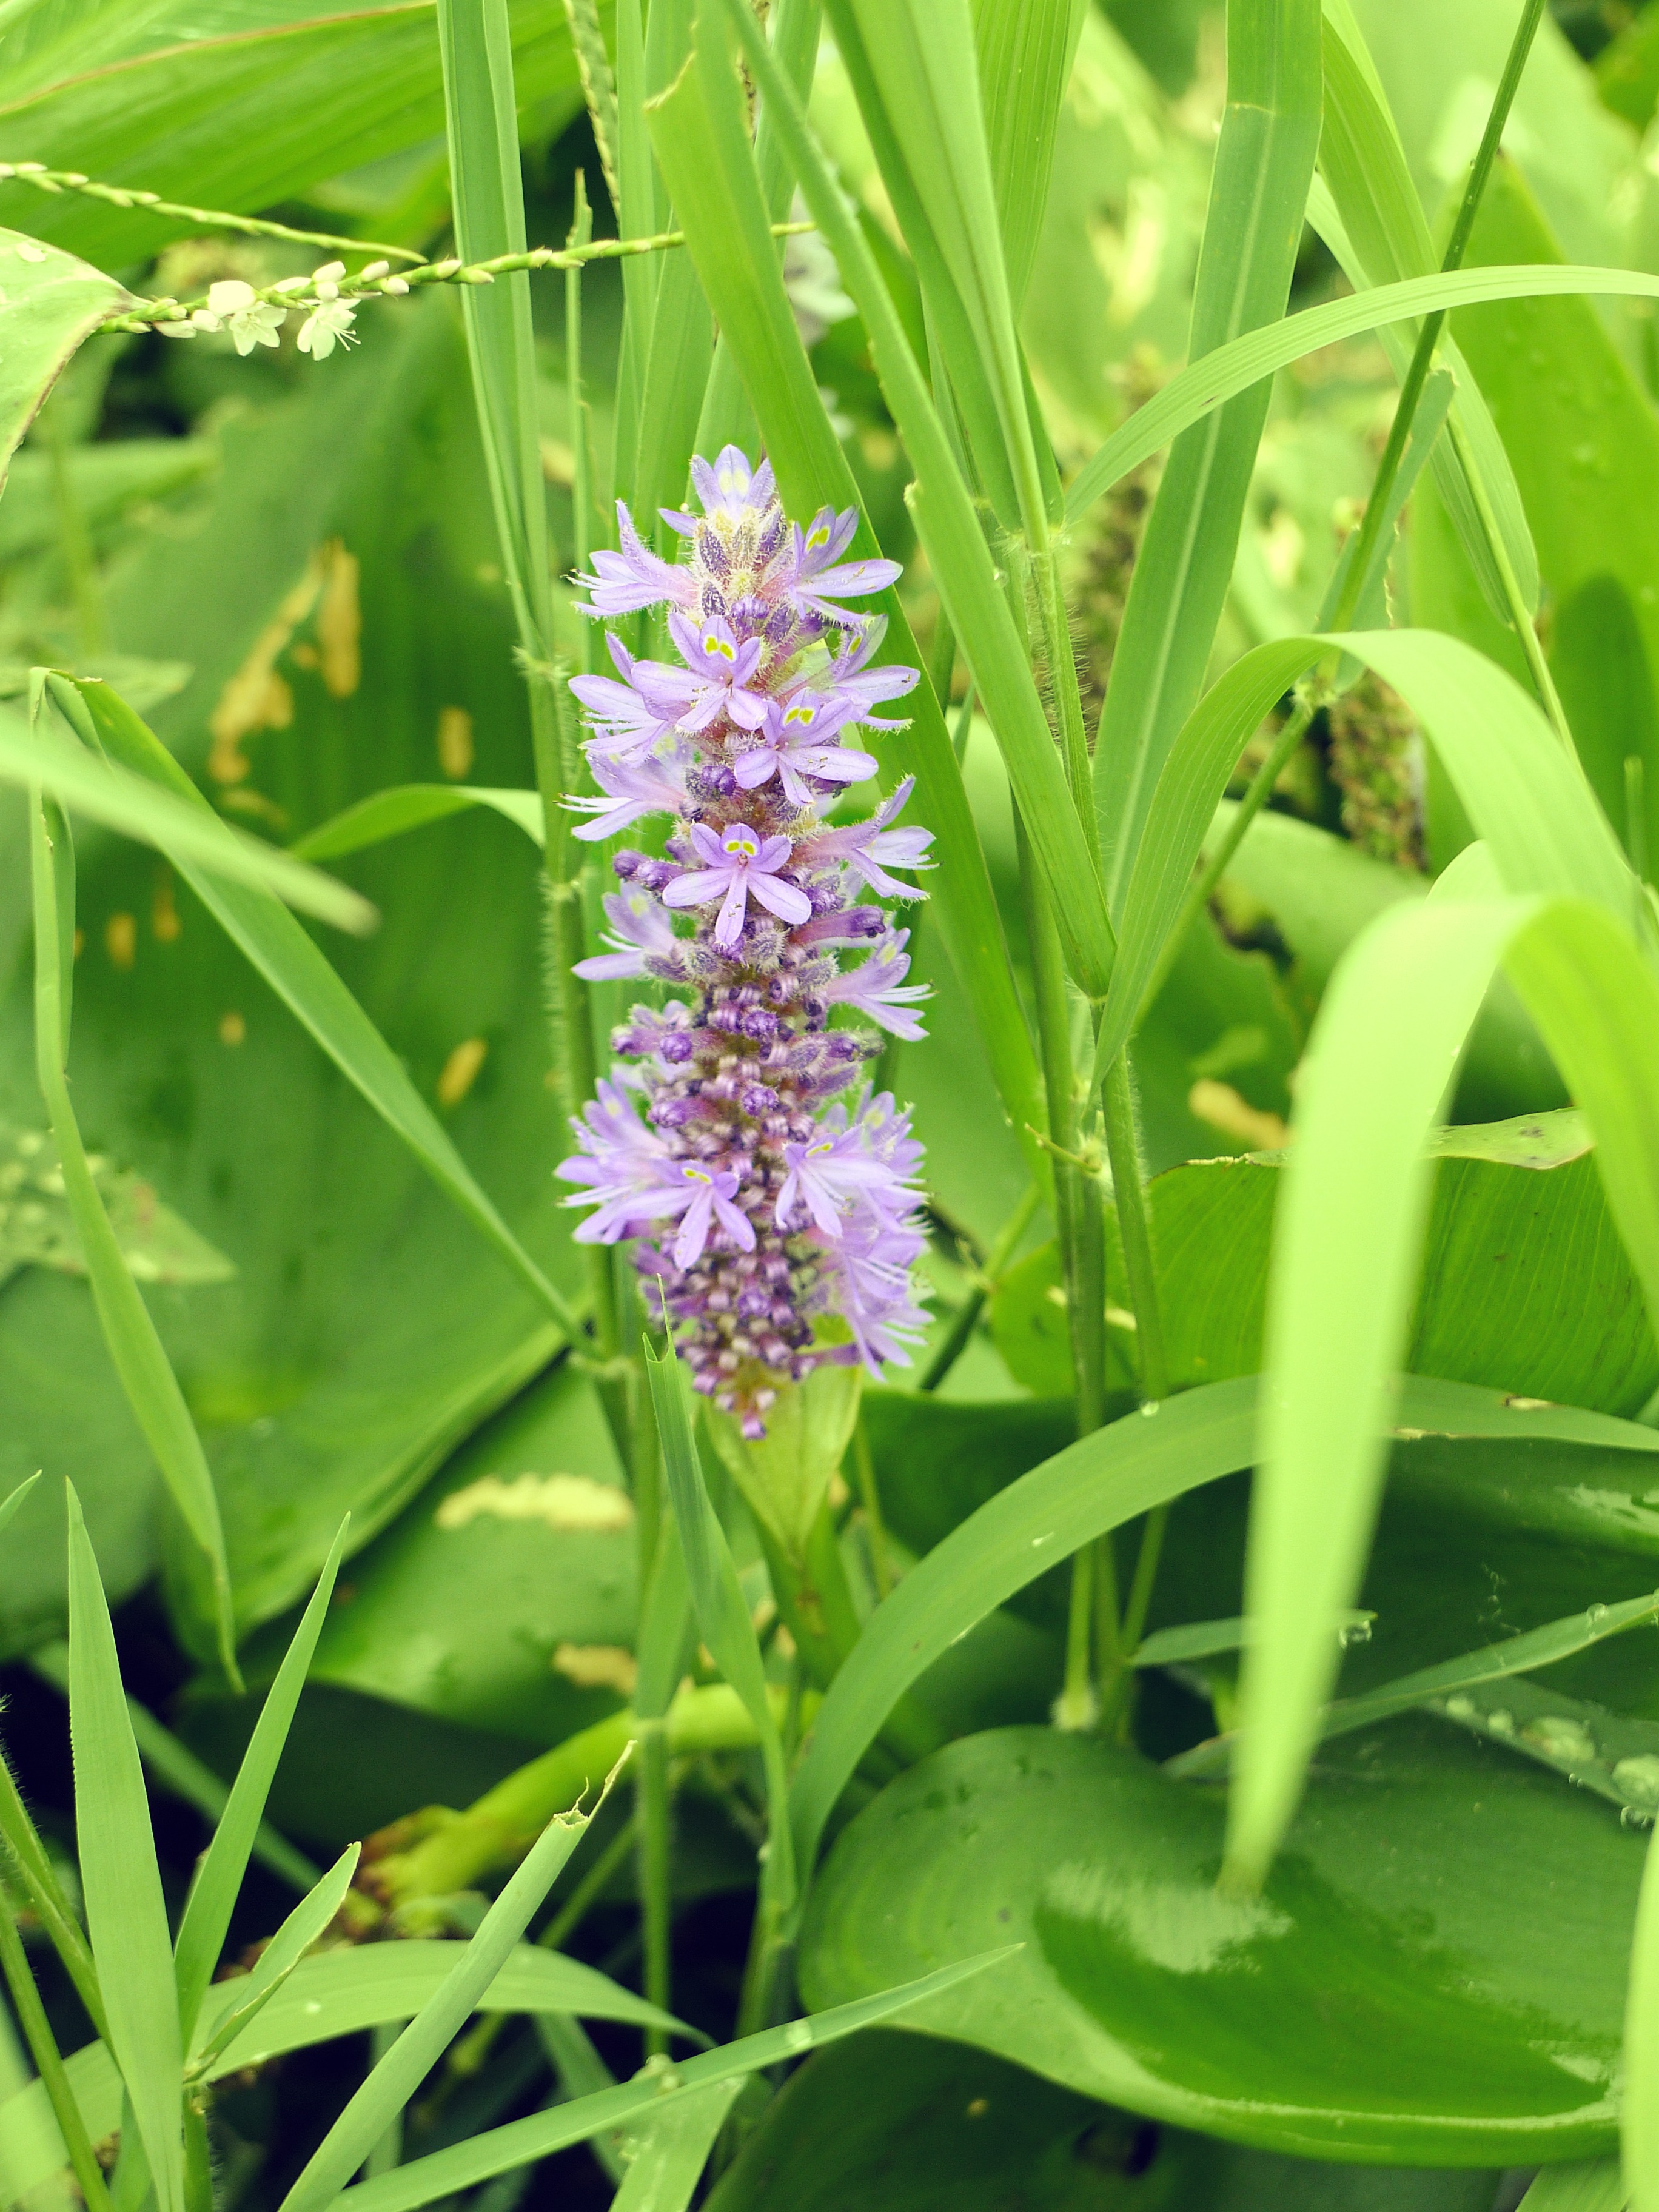
grass, plant, flower, purple, wild, herb, produce, crop, botany, flora, wildflower, flowering plant, grass family, land plant